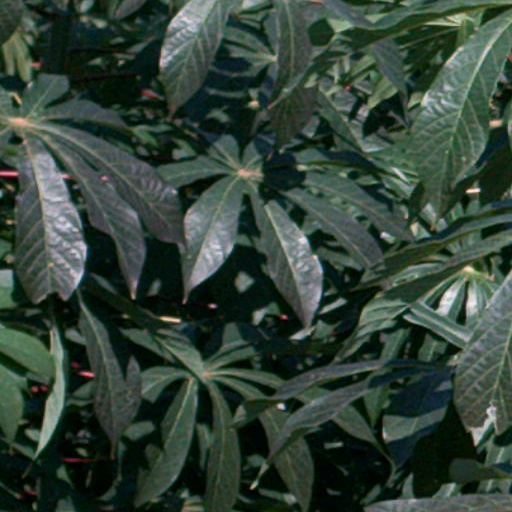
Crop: cassava